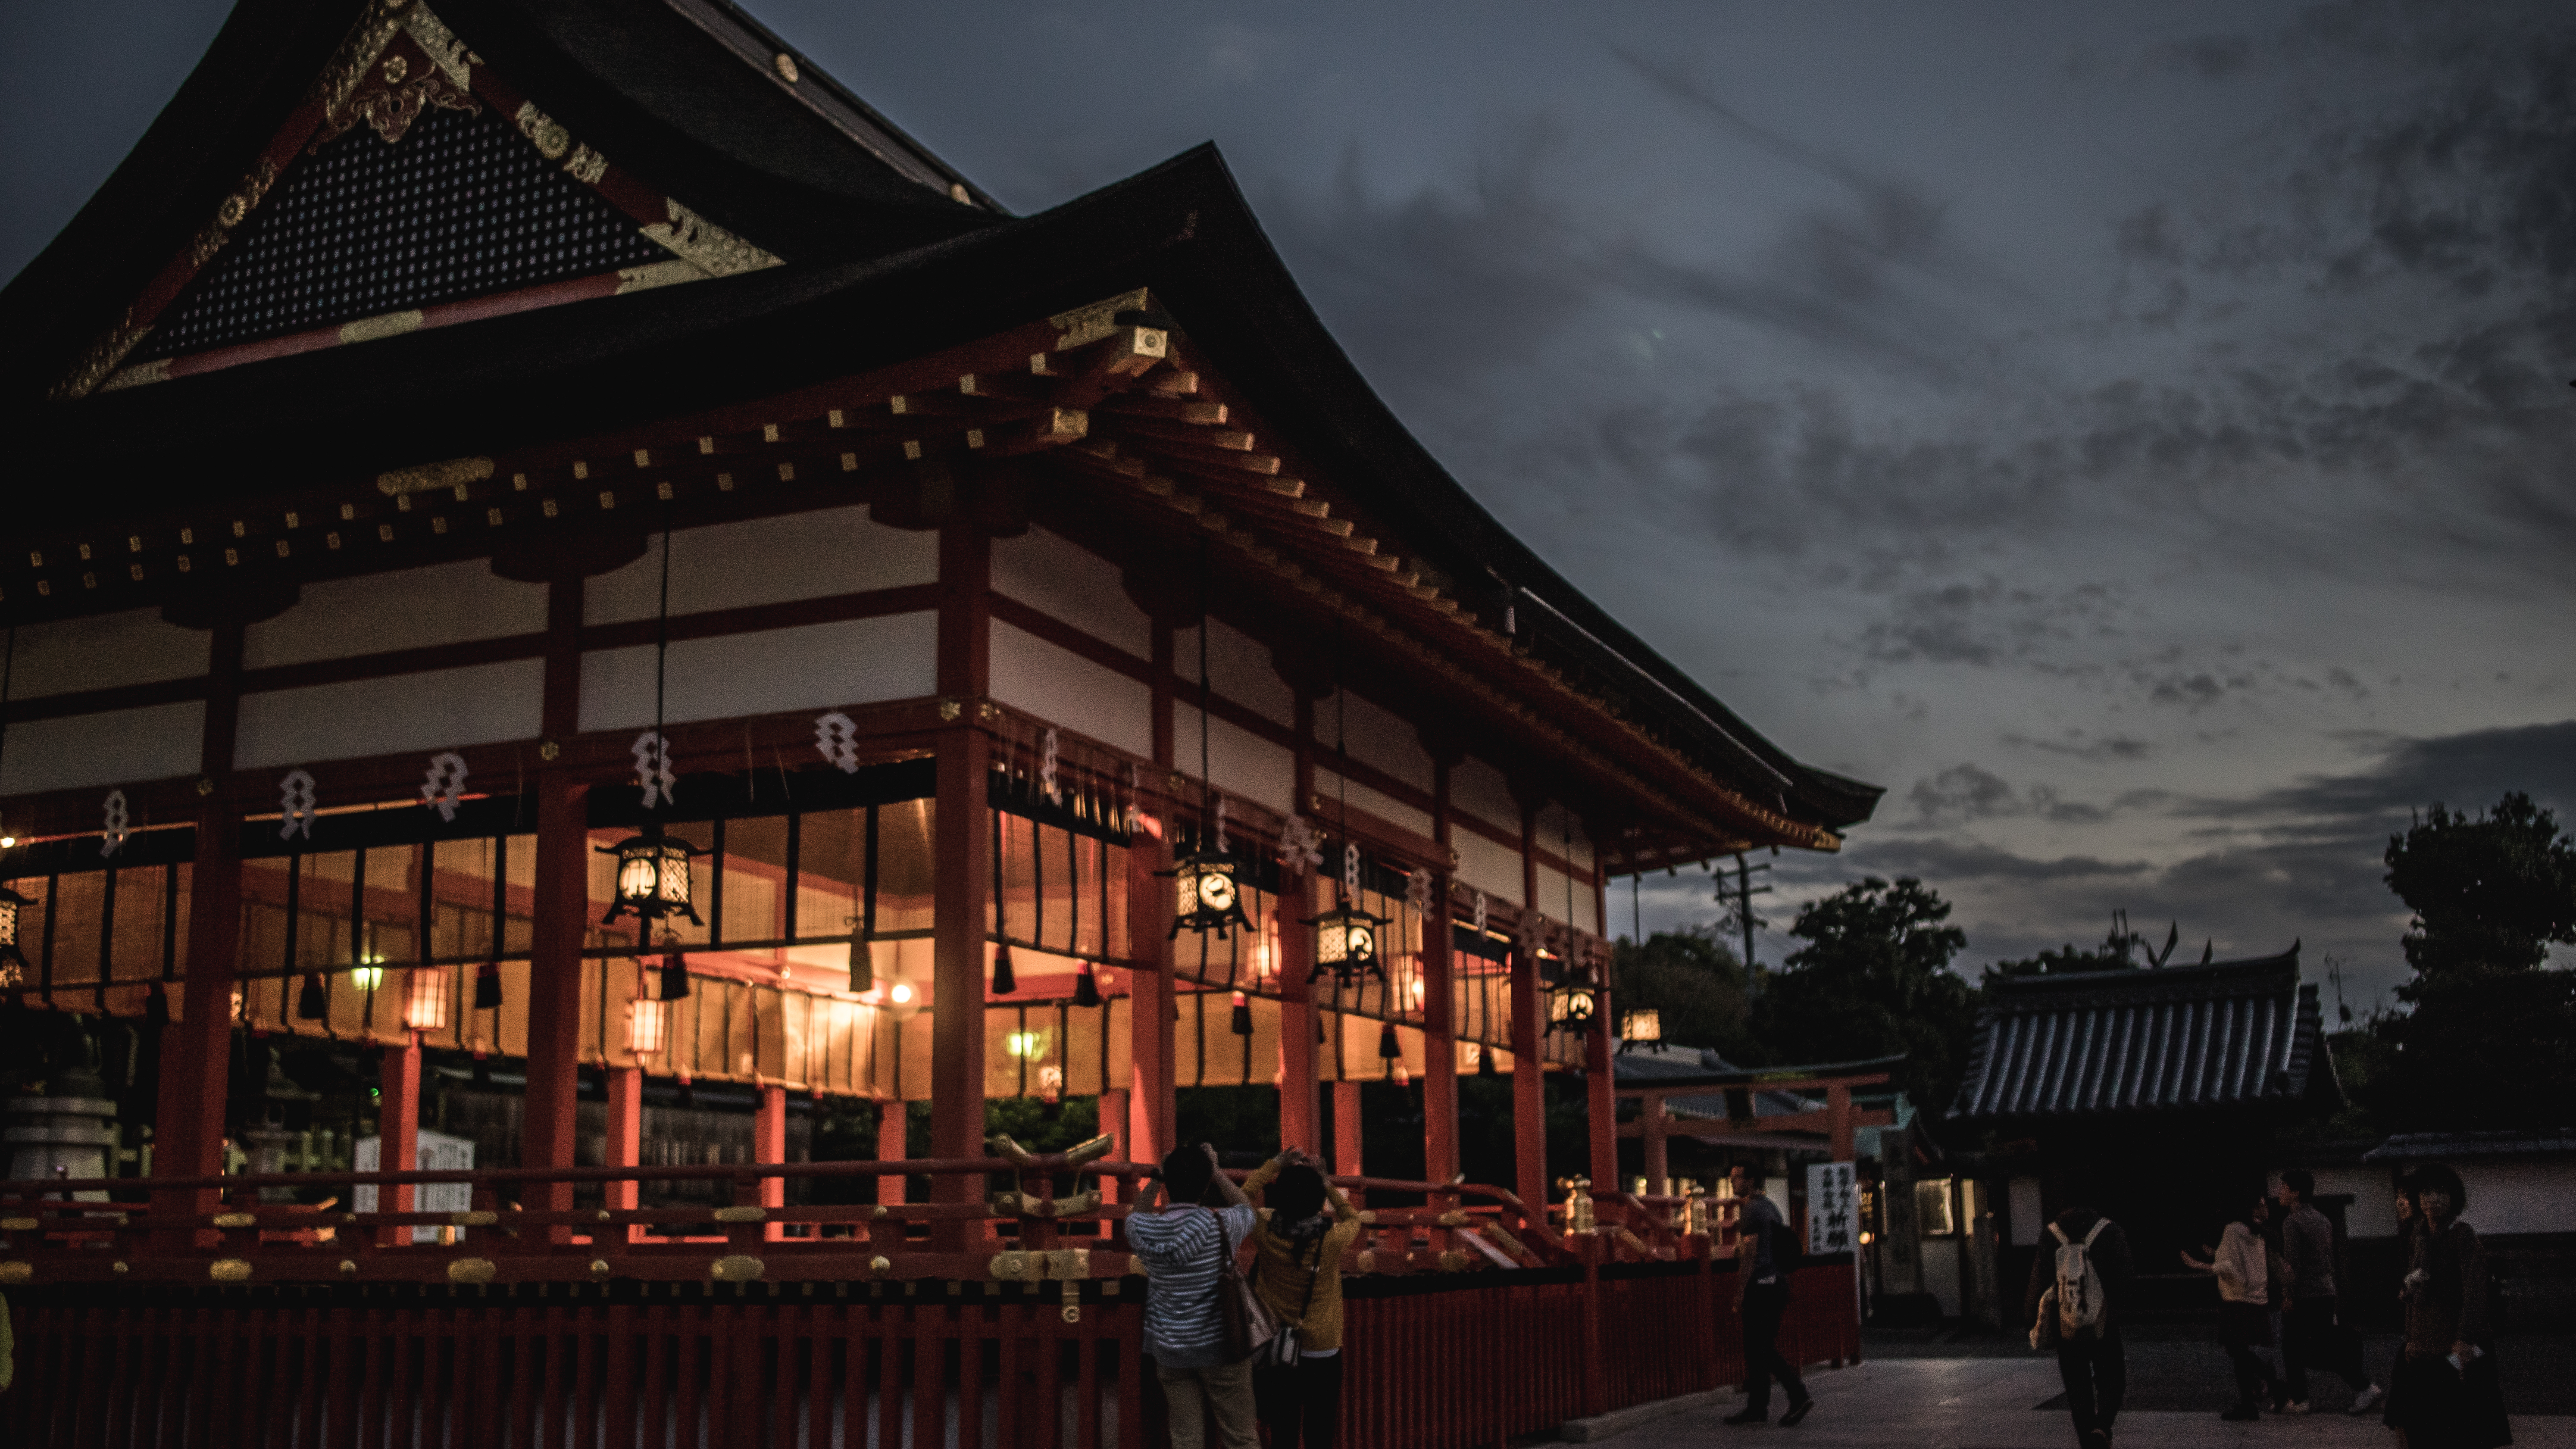
night, building, palace, evening, landmark, place of worship, temple, shrine, shinto shrine